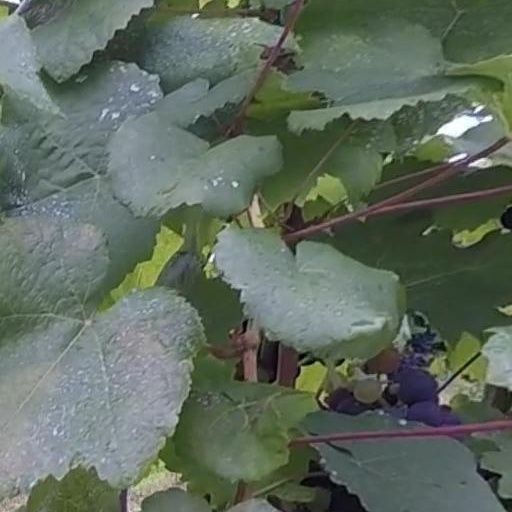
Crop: grape